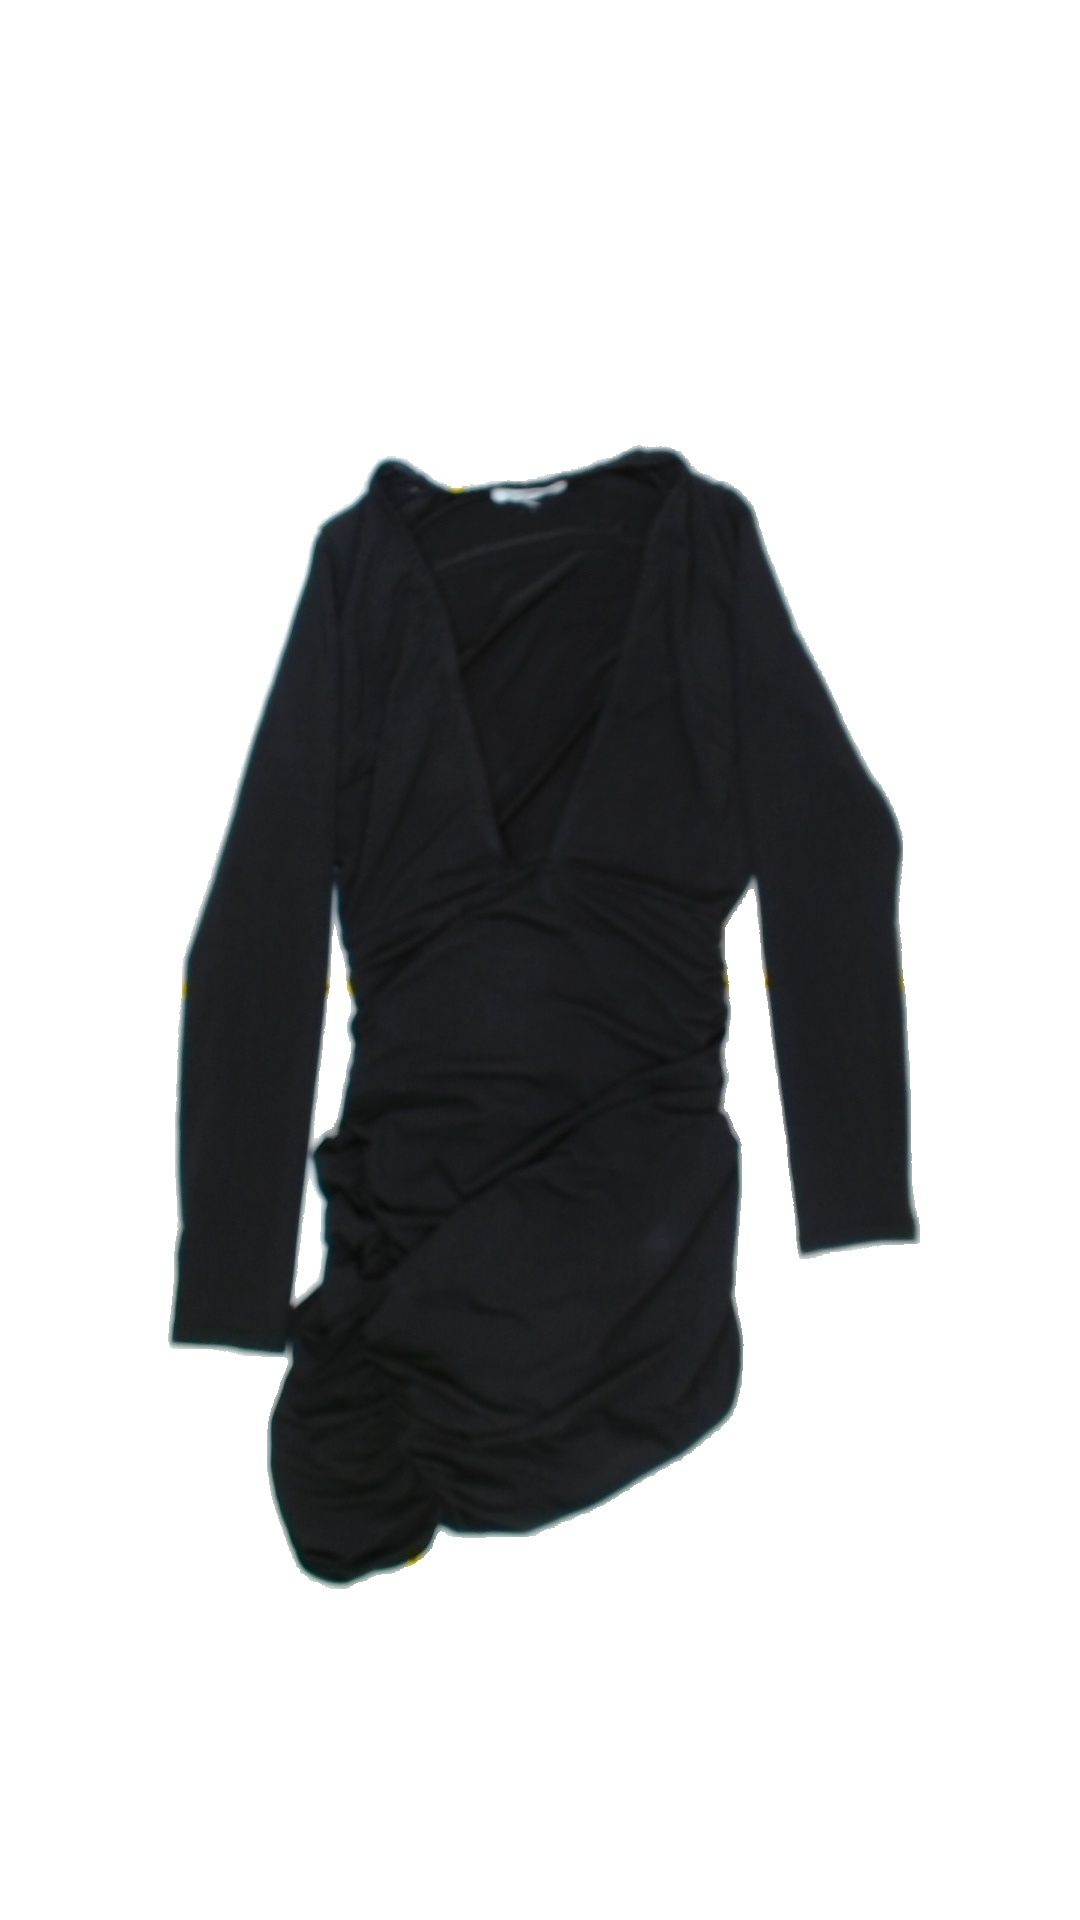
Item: Dress (Ladies)
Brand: Not Applicable
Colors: Black
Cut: V-collar, Tight
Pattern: Plain
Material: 100%polyester
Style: No trend
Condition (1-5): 5
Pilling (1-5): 5
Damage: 0
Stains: No
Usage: Reuse
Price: <50